Falmer

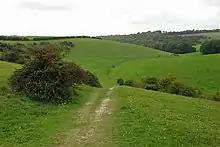
From Bow Hill to Moon Bottom

North west of St Mary's Farm, and east of Millbank Wood and Highpark Wood, is Shambledean Bottom, Bow Hill and Stanmer Down. The whole of Stanmer Down used to be covered with prehistoric field systems, and on the top of Bow Hill there may have been as many as nine barrows in two clusters. It survived unploughed until the second world war, but it was left derelict and large areas of it turned to scrub. Since then it has been cleared and cultivated except for islands of scrub kept for pheasant cover. Now the visible signs of the ancient peoples have gone, except when the shadows are long and sharp.